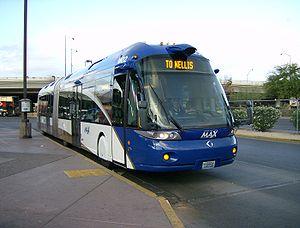
L'Irisbus Civis est un bus guidé par un procédé optique. Il dérive étroitement du trolleybus Irisbus Cristalis avec lequel il partage la plupart des éléments. Il existe en version diesel-électrique, mais également en version trolleybus. Outre le système de guidage optique, il ne se distingue du Cristalis guère que par la position centrale du poste de conduite, qui nécessite un allongement d'environ 50 cm de la carrosserie vers l'avant, avec un pare-brise plus incliné. Le système de guidage optique, développé par Siemens Transport, permet de circuler en site propre, même très étroit, sans que le chauffeur ait à tenir le volant. Pour cette raison, il est abusivement présenté comme tramway sur pneus par son constructeur.
Les bus guidés sont des bus dirigés partiellement ou tout au long de l'itinéraire par des moyens externes, généralement en site propre. Les voies sont généralement parallèles à une route existante, excluent tout autre trafic et permettent ainsi d'alléger des axes lourdement utilisés pendant les heures de pointe.